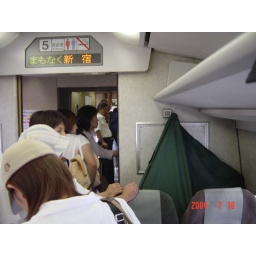
4.30 p.m back in Tokyo- my bicycle in her green bag